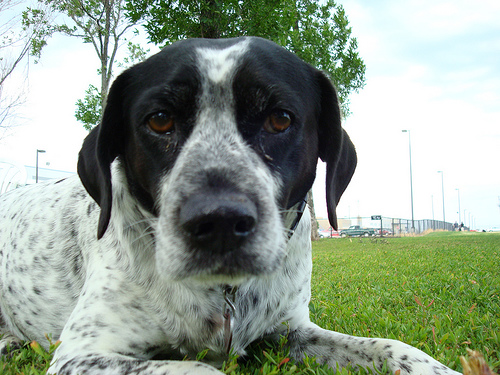
Breed: german shorthaired